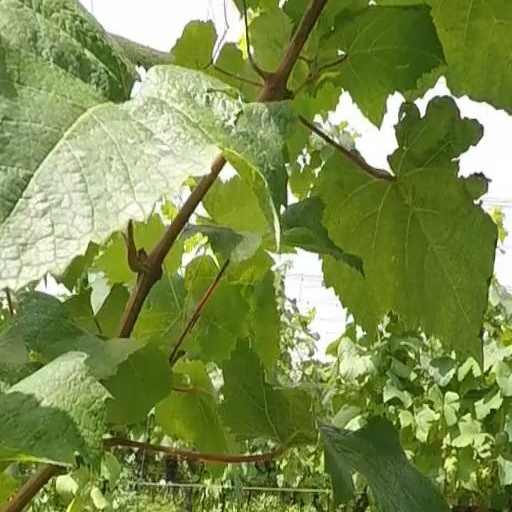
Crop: grape